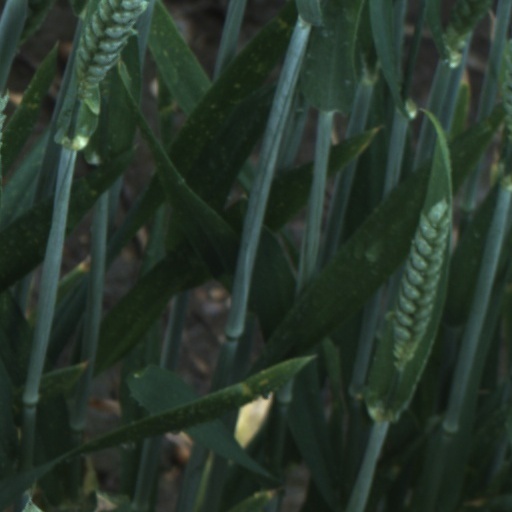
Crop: wheat